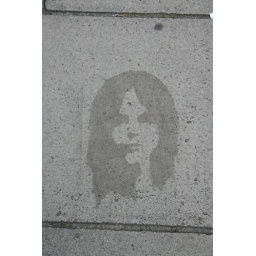
Stencil girl on the pavement in Golden Square, Soho